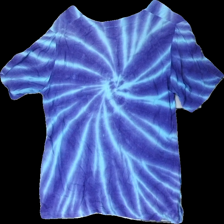
View: back
Type: T-shirt
Category: Ladies
Brand: Indiska
Colors: Blue, Purple
Material: 100% viscose
Pattern: Other
Cut: Regular
Size: M
Season: All
Holes: Major
Damage: hål
Damage location: middle center
Damage 2: hål
Damage 2 location: bottom center
Price range: <50
Recommended usage: Export
Description: tie-dye t-shirt med fult lagade hål